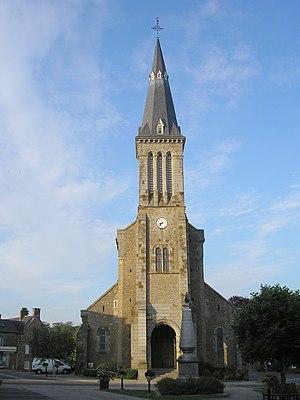
Athis-de-l’Orne est une ancienne commune française, située dans le département de l'Orne en région Normandie, devenue le 1ᵉʳ janvier 2016 une commune déléguée au sein de la commune nouvelle d'Athis-Val-de-Rouvre.
L'église Saint-Vigor d'Athis-de-l'Orne est une église catholique située à Athis-Val de Rouvre, en France.
Athis-Val de Rouvre est une commune française située dans le département de l'Orne en région Normandie, peuplée de 4 256 habitants. Elle est créée le 1ᵉʳ janvier 2016 par la fusion de huit communes, sous le régime juridique des communes nouvelles. Les communes d'Athis-de-l'Orne, Bréel, La Carneille, Notre-Dame-du-Rocher, Ronfeugerai, Ségrie-Fontaine, Taillebois et Les Tourailles deviennent des communes déléguées.